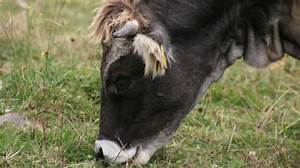
Label: mucca